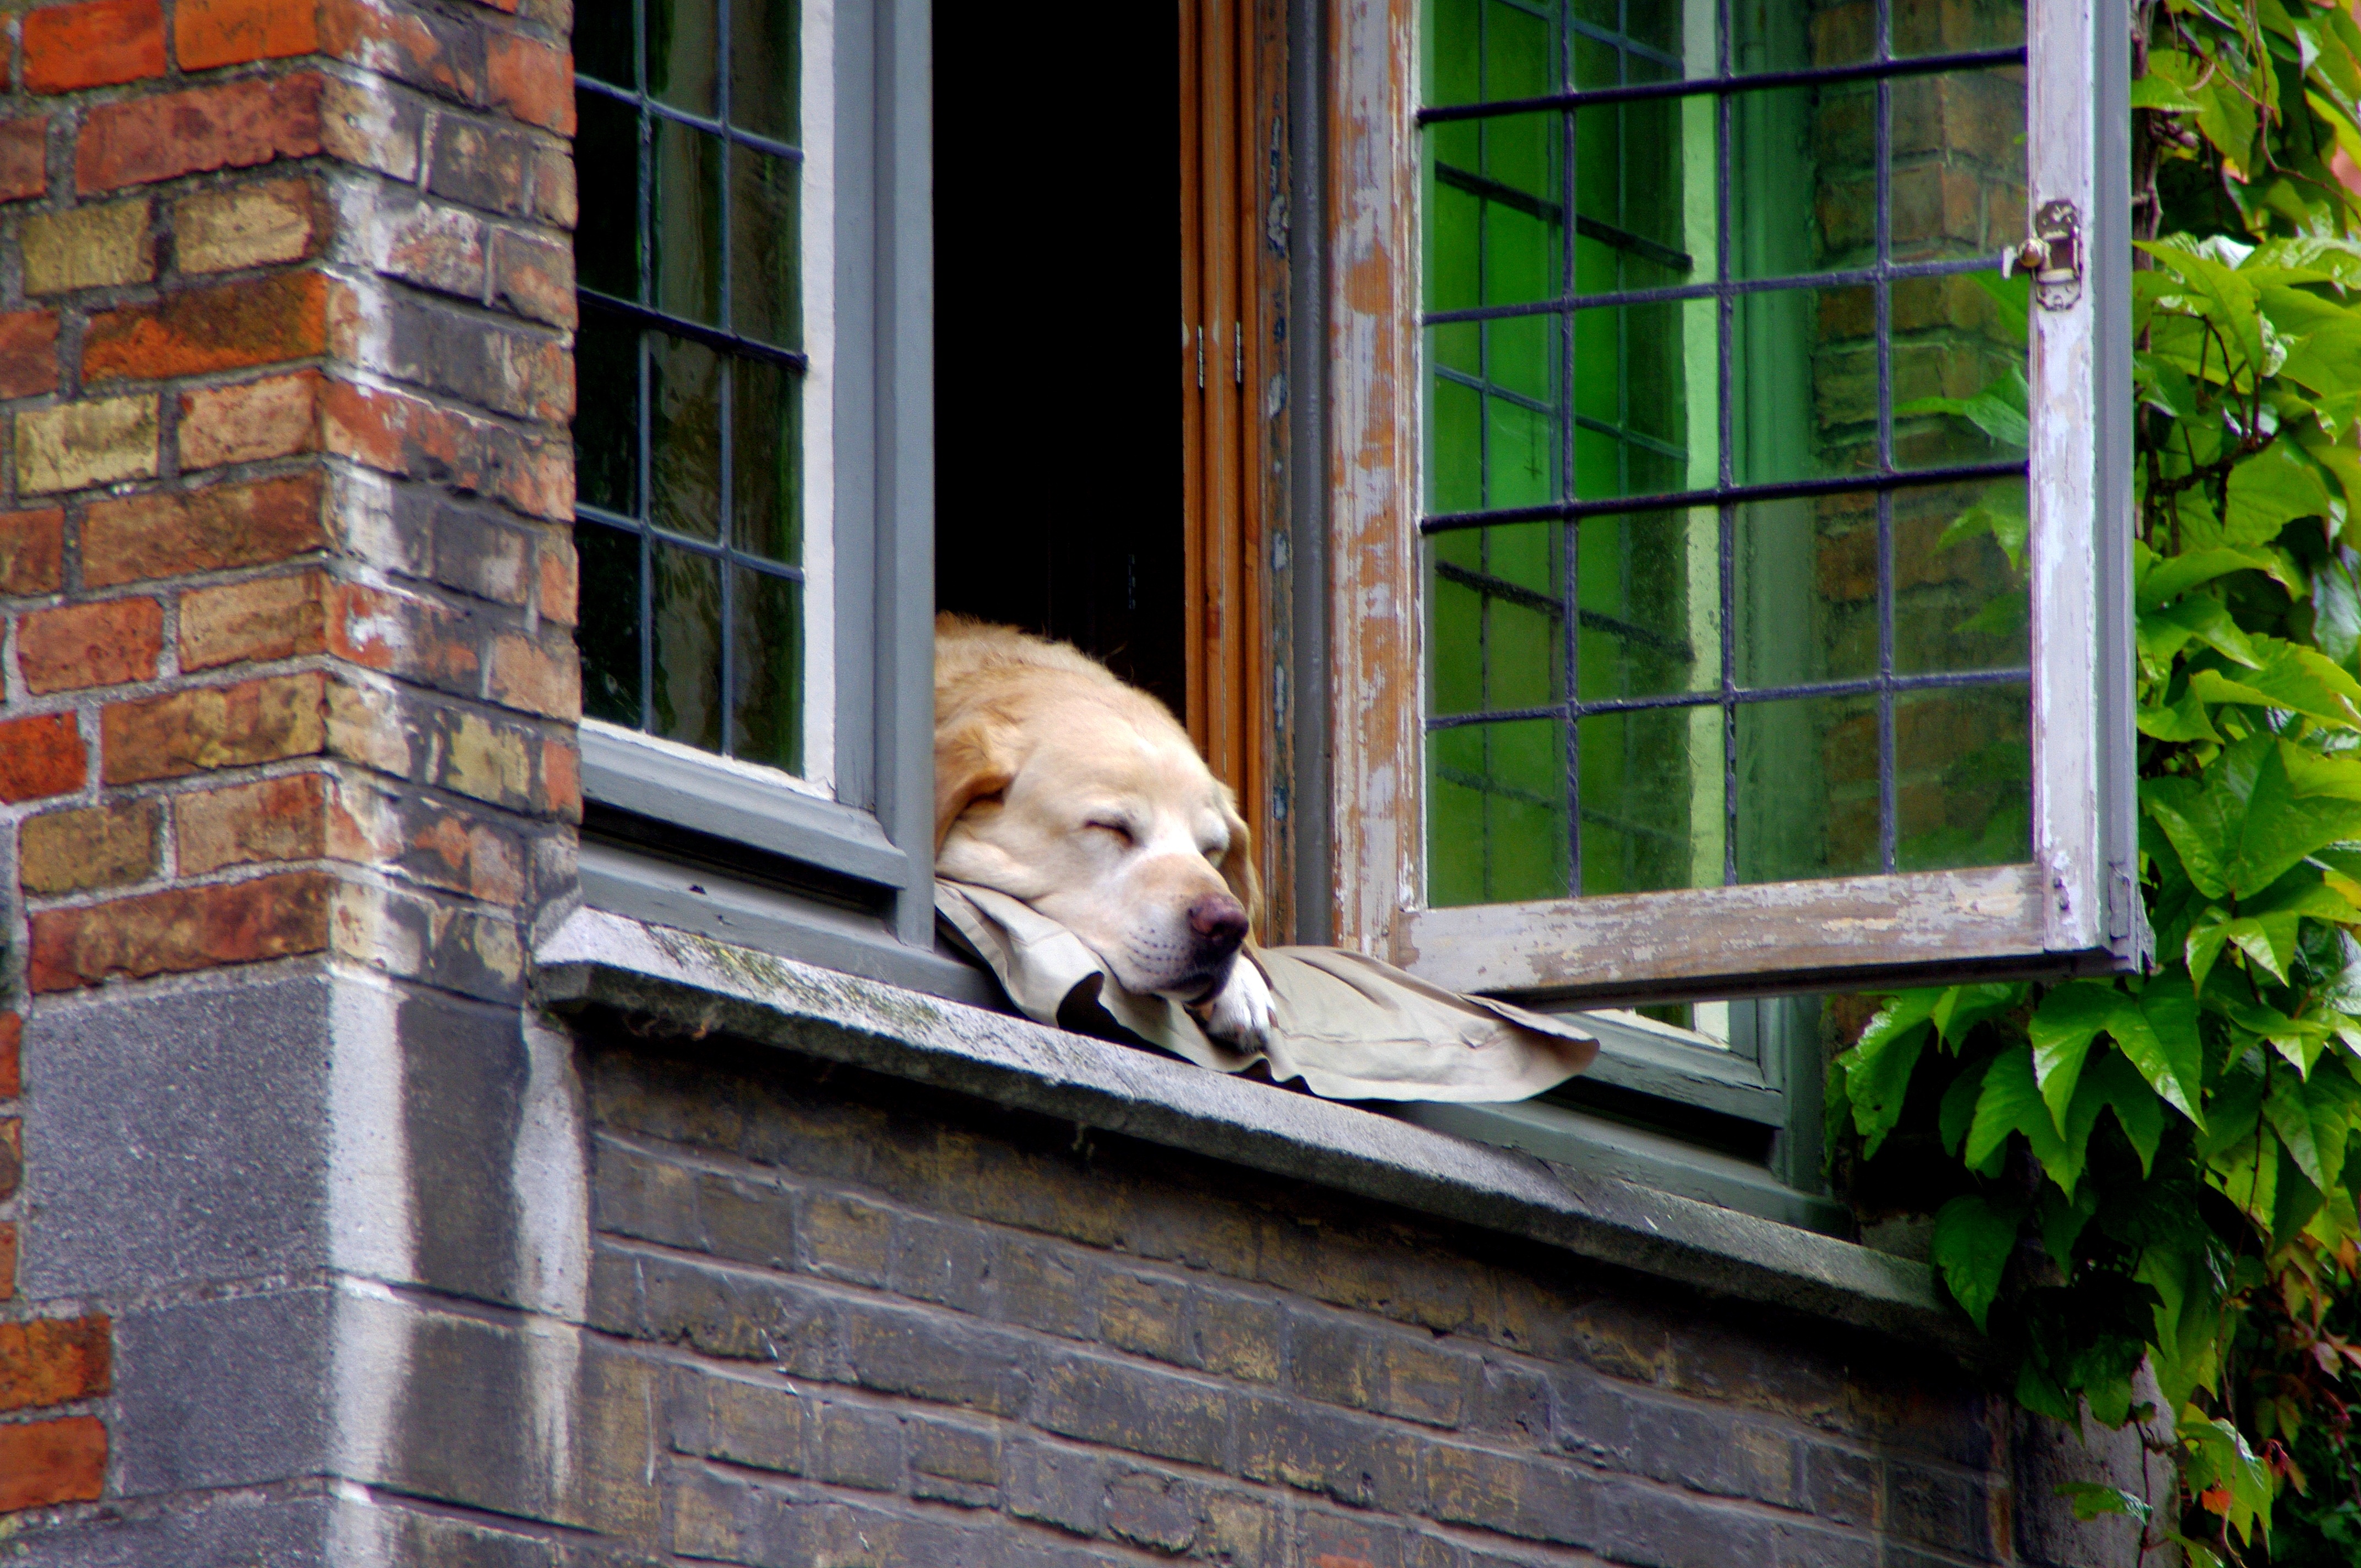
window, home, dog, bruges, animal shelter, dog like mammal, outdoor structure